Joe Perry (snooker player)

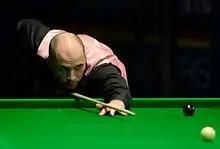
Perry at the 2015 German Masters

At the 2014 Wuxi Classic, Perry dropped just four frames to reach the semi-finals and then beat Martin Gould 6–4 to reach his second career ranking final and the first in 13 years. He played friend and practice partner Neil Robertson and from 6–8 down won three unanswered frames to stand on the edge of his first ranking title, but Robertson then made breaks of 87 and 78 to edge Perry out 10–9. Afterwards, Robertson suggested that Perry's talent should see him become a top 10 player in the future. Perry failed to advance beyond the last 32 in the next four ranking events.